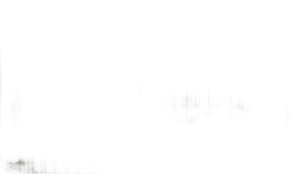
Waste category: cardboard